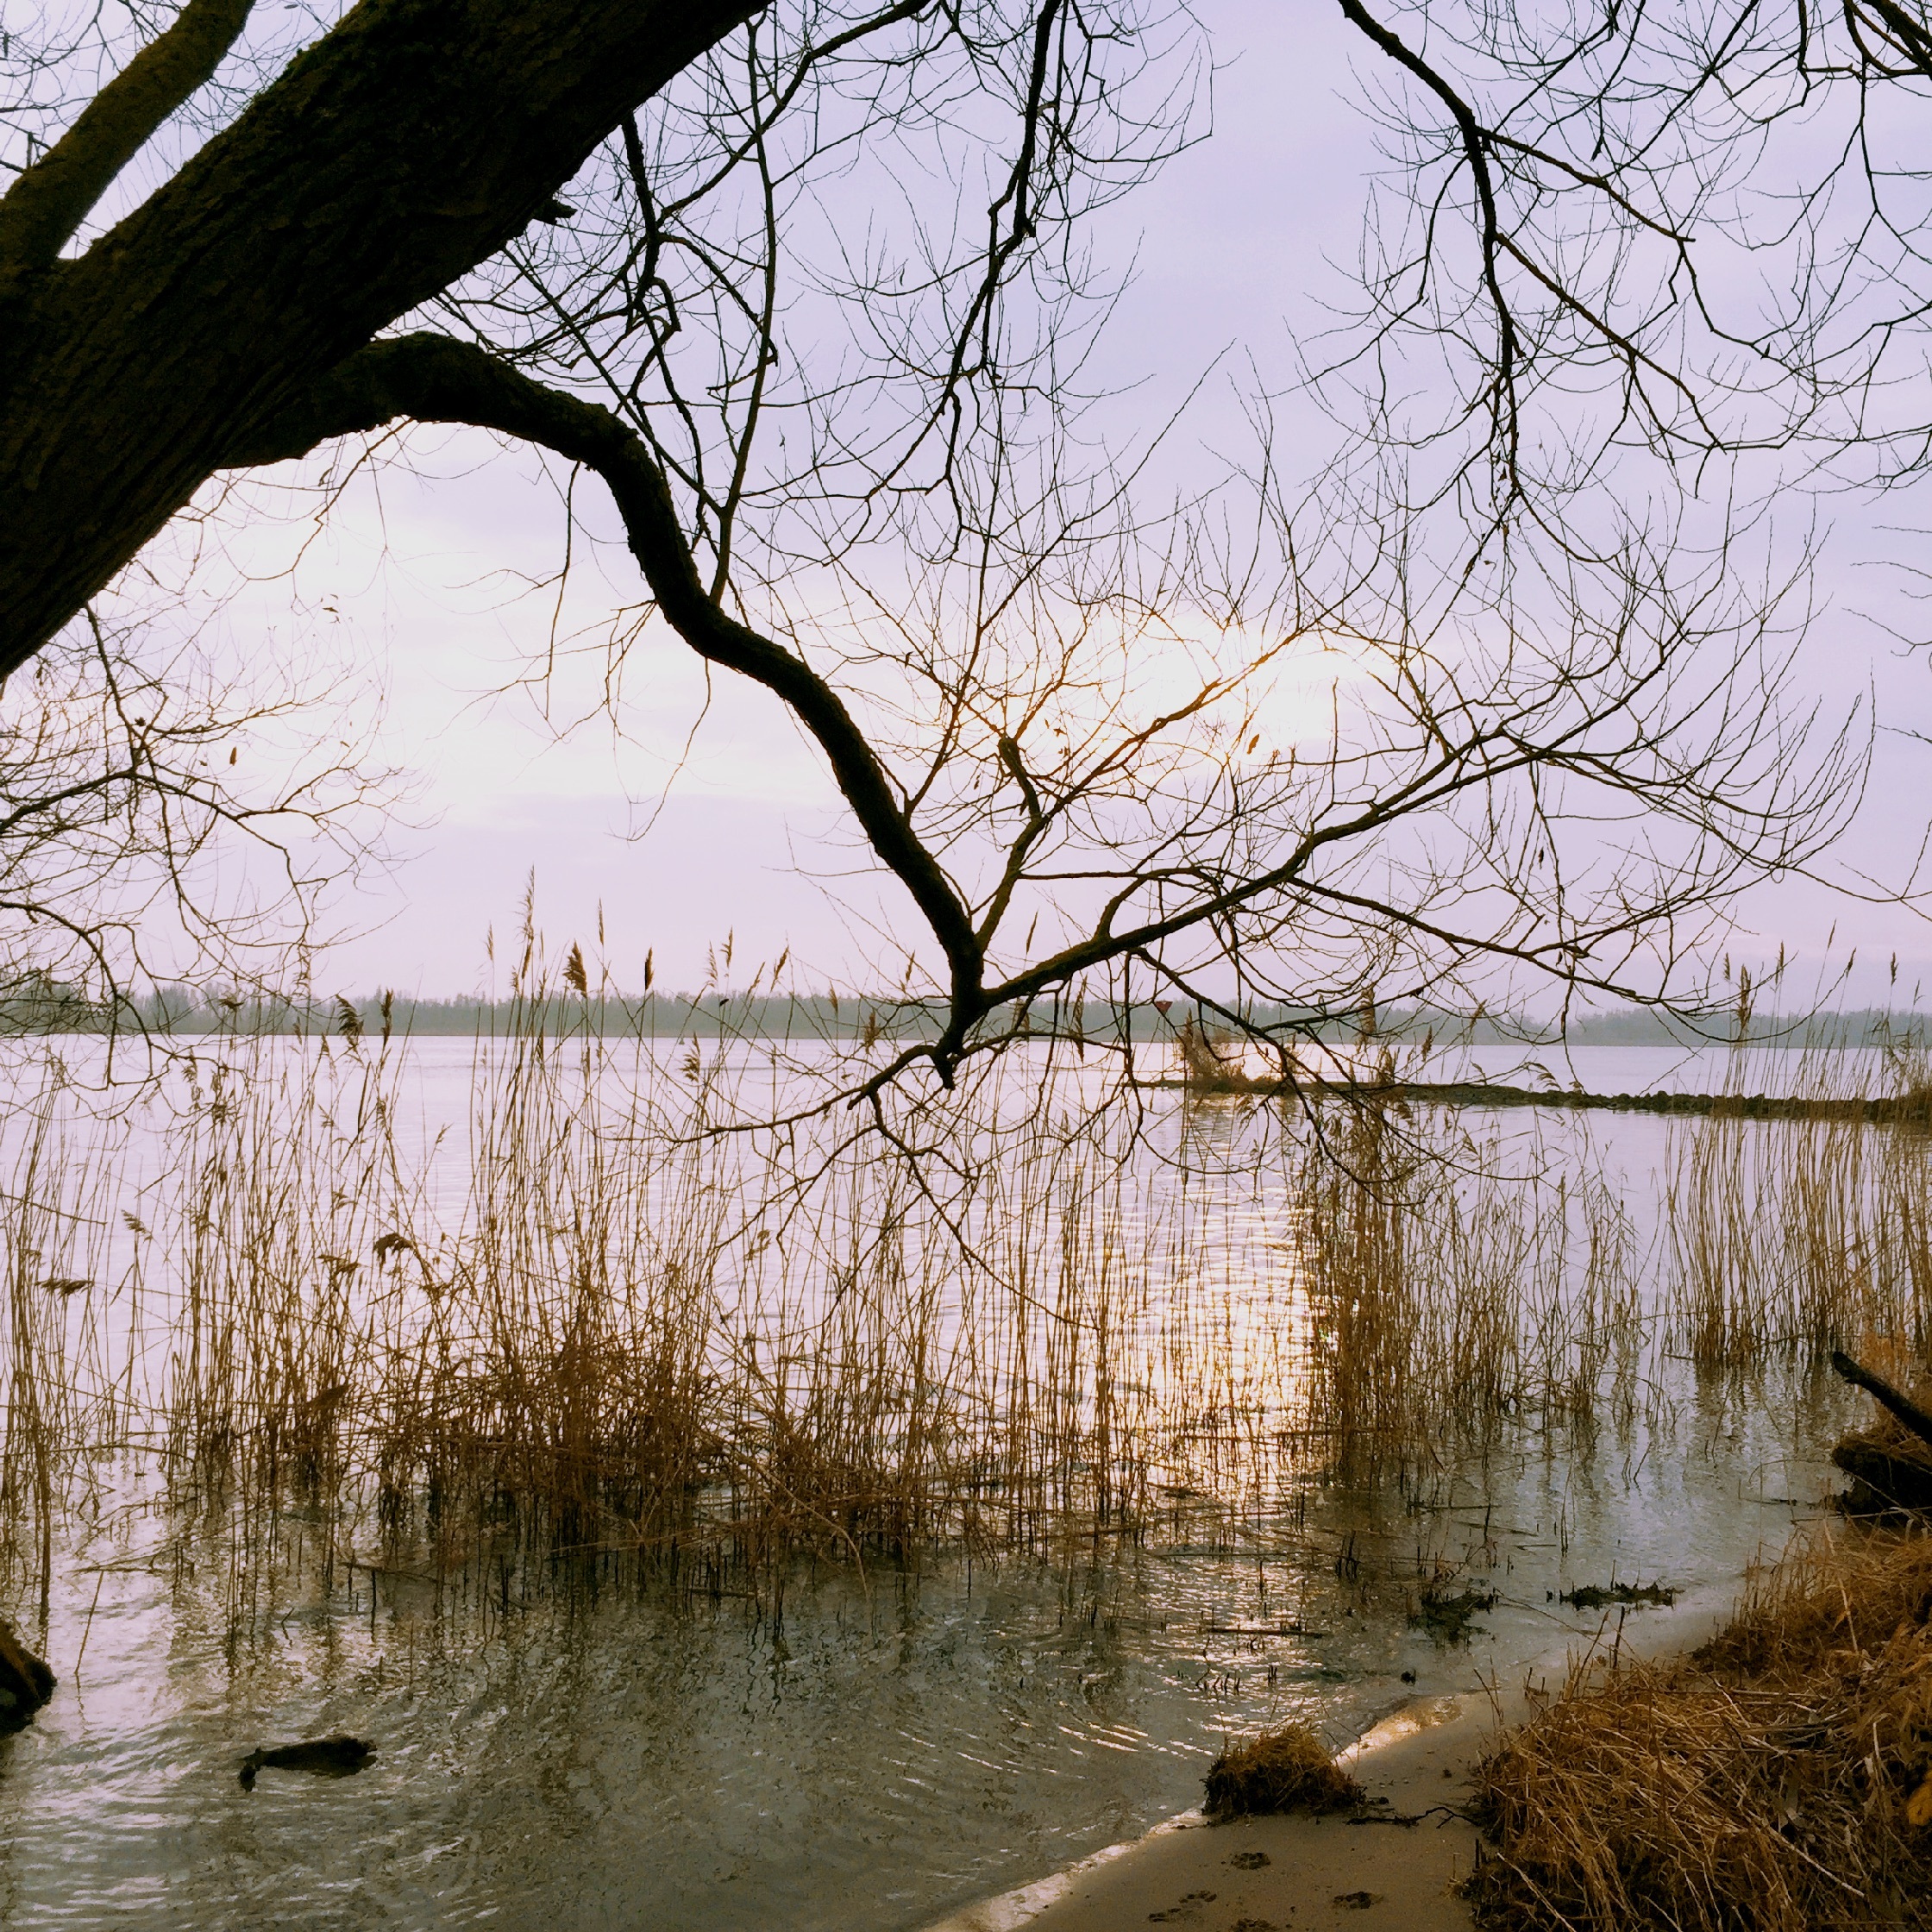
landscape, tree, water, nature, swamp, branch, winter, plant, morning, flower, lake, river, pond, green, flow, reflection, rest, season, waterway, wetland, beauty, habitat, natural water, natural environment, atmospheric phenomenon, woody plant, bayou, protected nature area